List of newspapers in Nepal

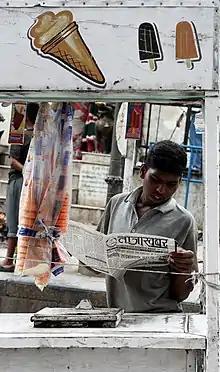
A newspaper reader in Nepal, 2007

There is no recorded history of printed newspaper prior to Rana rule in Nepal. The first-hand press was imported by Jung Bahadur Rana after his visit to Europe; however, it was used only after 58 years for printing. It was used to print religious books and government notices.